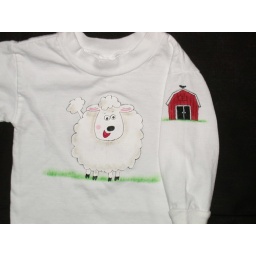
This sheep is frolicking in the field before he has to go back to the barn at the end of the day.